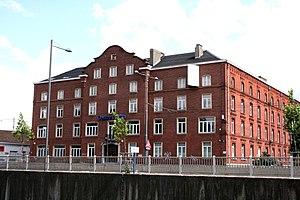
155 quai des Usines, Laeken (Bruxelles), Belgique. Centre Godin. Ancienne annexe du Familistère de Guise
Cette page reprend une partie des bâtiments remarquables se trouvant sur le trajet de la ligne 3 du tramway de Bruxelles.